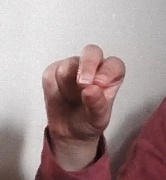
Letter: gaaf